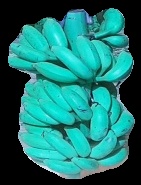
Variety: elakki-bale
Grade: grade3